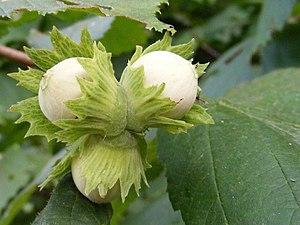
noisette